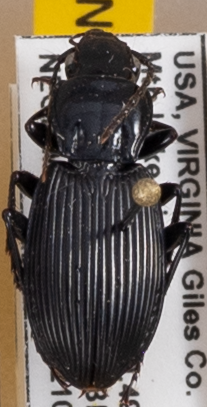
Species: Pterostichus lachrymosus
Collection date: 2021-06-01
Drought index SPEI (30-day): -1.85
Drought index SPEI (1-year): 0.678
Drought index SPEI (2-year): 1.45